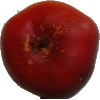
Label: Nectarine Flat 1